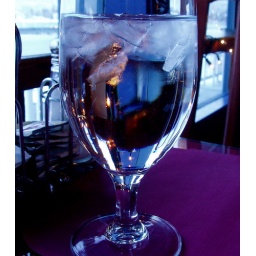
Sammy Davis, Jr in Mikes water glass